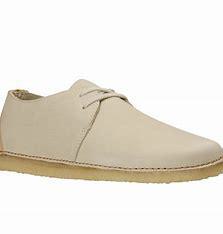
Brand: Clarks
Model: 100